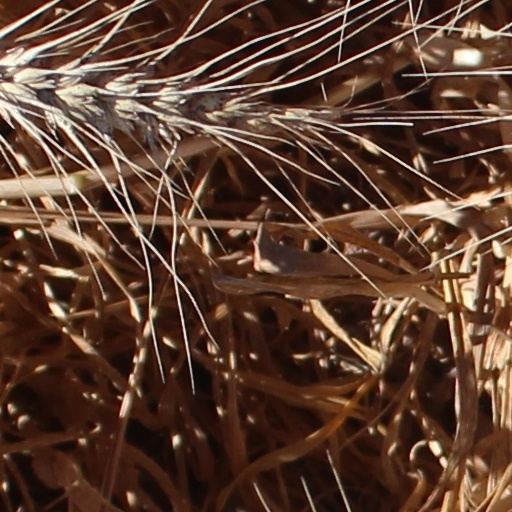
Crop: wheat